Joshua (Handel)

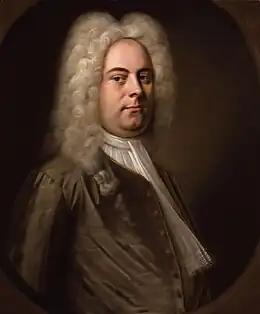
George Frideric Handel

Joshua (HWV 64) is an oratorio by George Frideric Handel. It was composed in a month, from 19 July 1747 to 19 August 1747, six months before the beginning of the oratorio season. "Joshua" is Handel's fourth oratorio based on a libretto by Thomas Morell. The oratorio premiered on 9 March 1748 at the Covent Garden Theatre, London." Joshua" is based on the Biblical story of Joshua as the leader of the ancient Israelites. The story follows the Israelites from their passage over the Jordan River into Caanan and through the Battle of Jericho. The work also includes a love story elaborated from a few hints in the Biblical narrative between Caleb's daughter Achsah and Othniel, a young soldier.